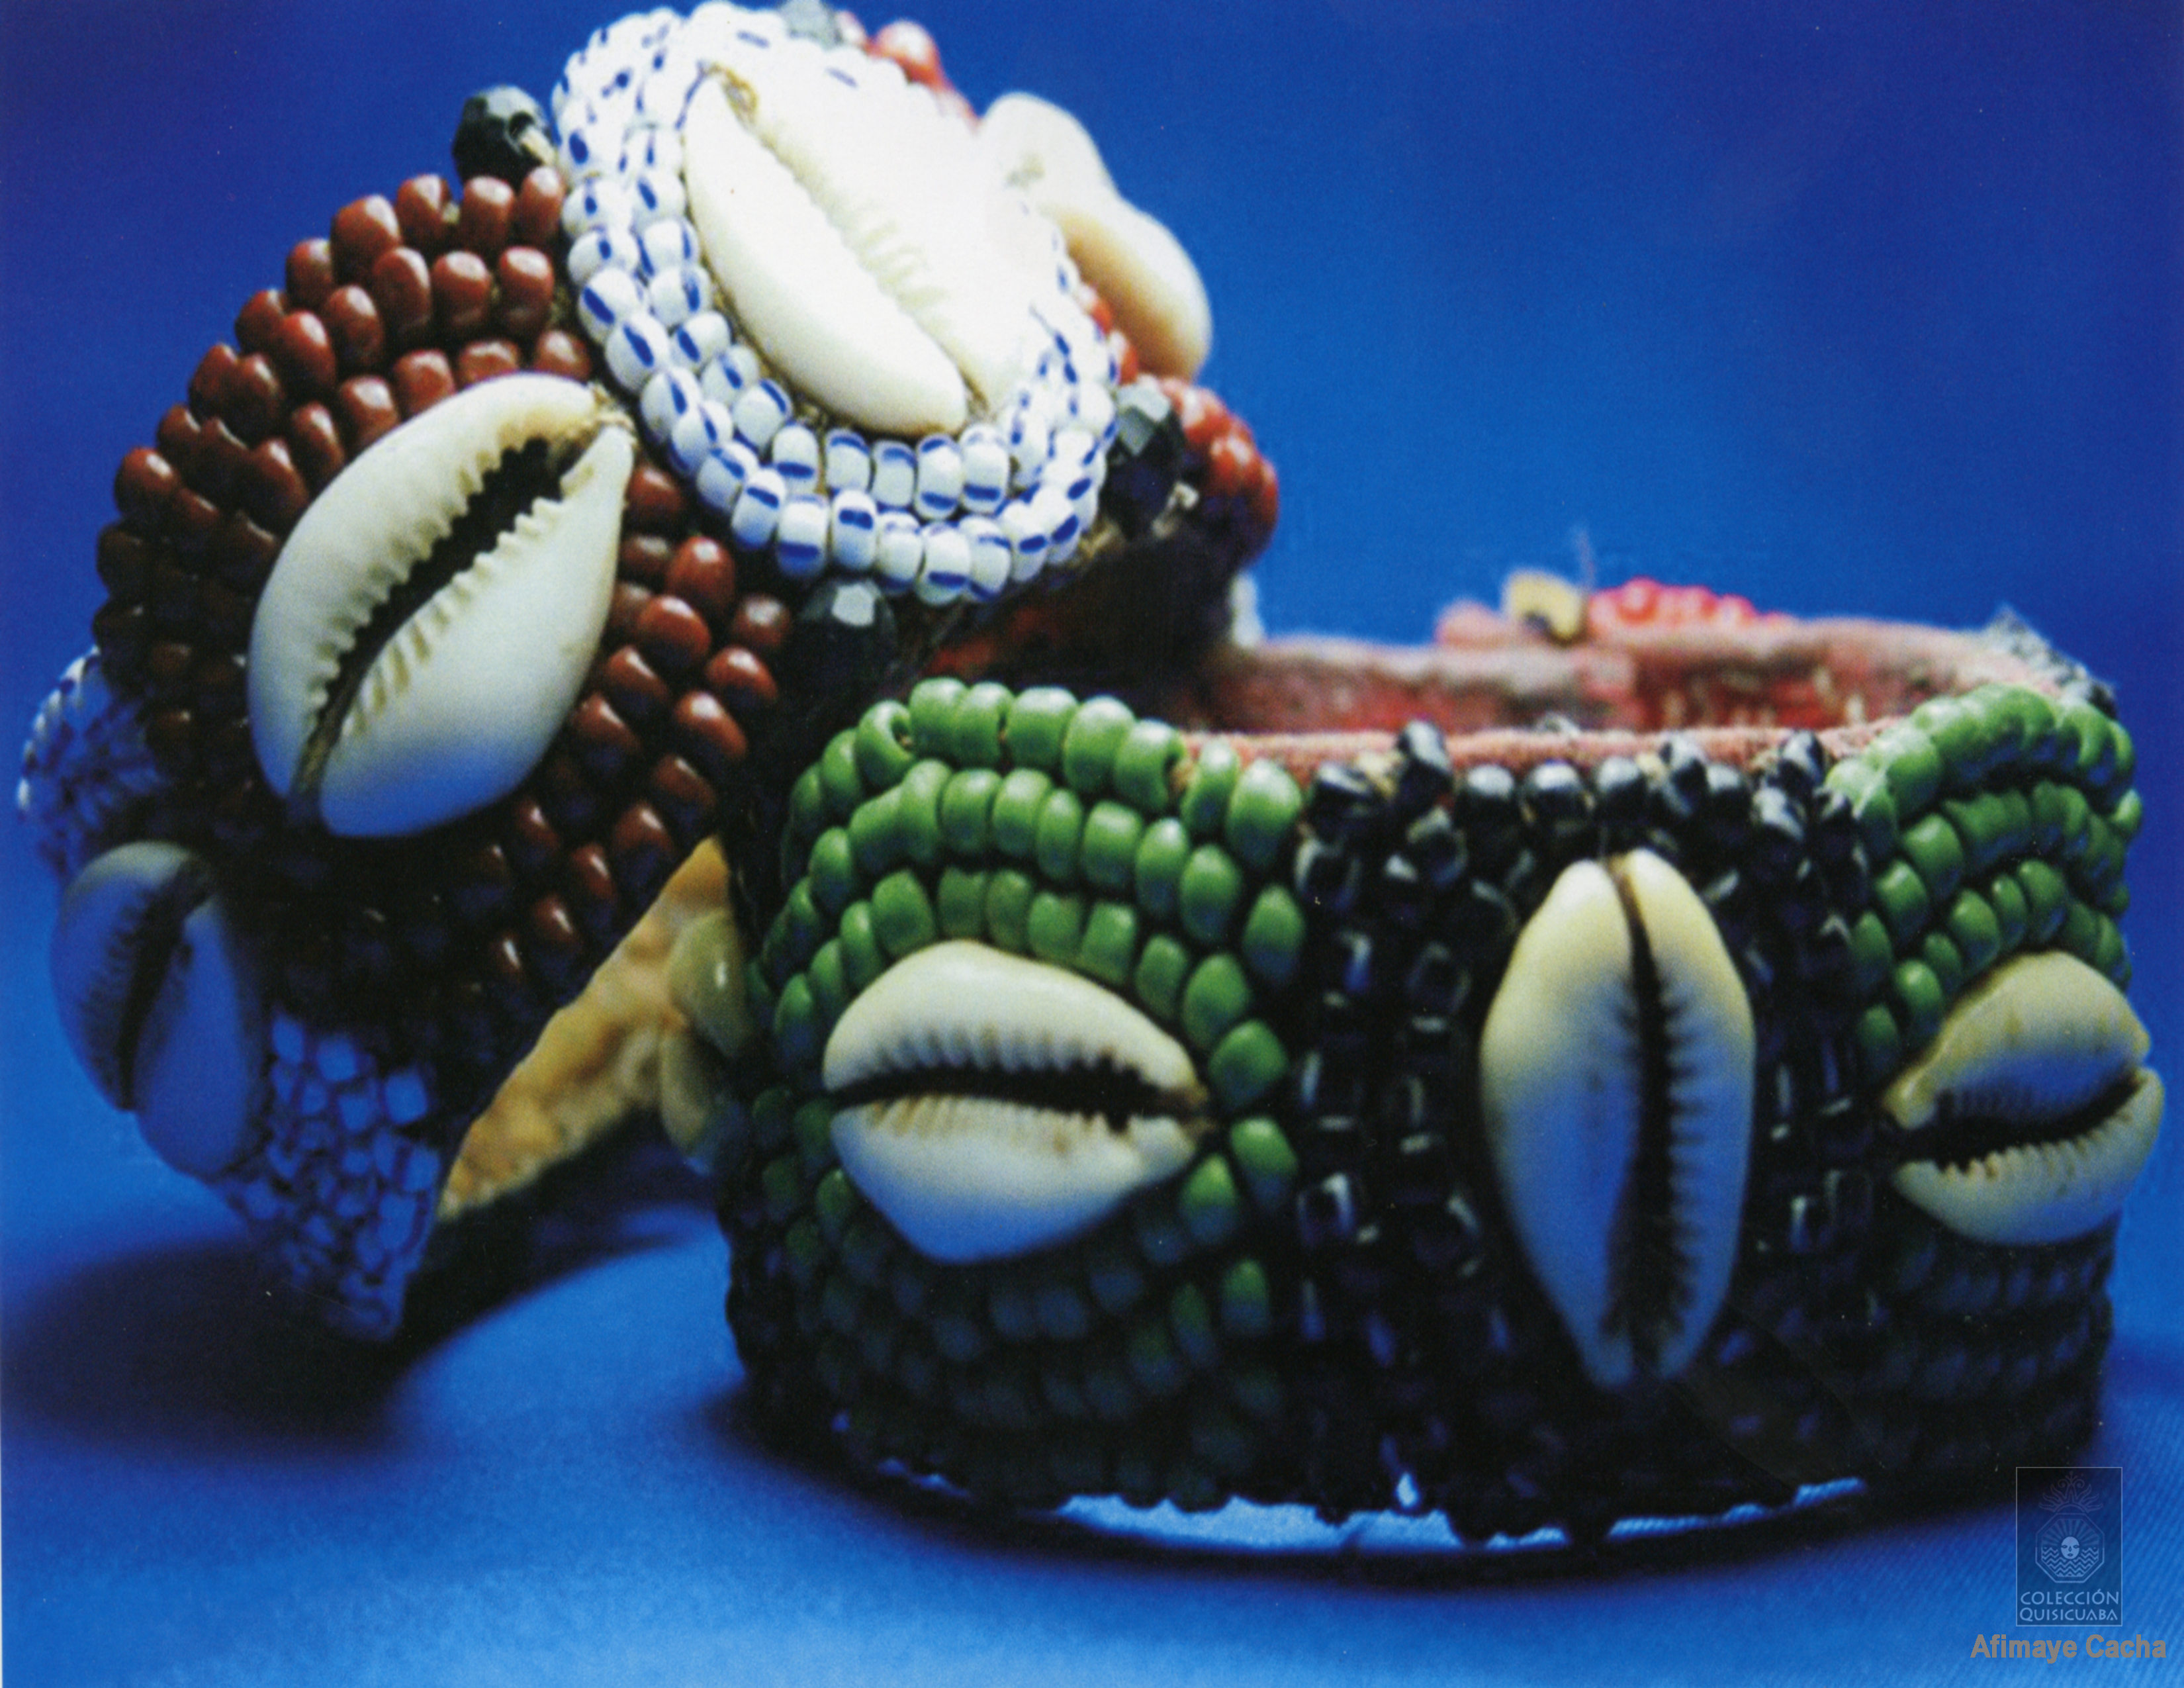
cuba, religion, blue, bead, fashion accessory, jewellery